Wyarra County, Queensland

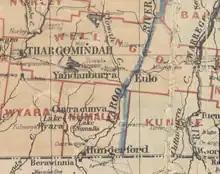
Wellington County Queensland 1900.

is a cadastral division of Queensland, Australia and a county of the Warrego Land District of remote western Queensland.